Eurozone

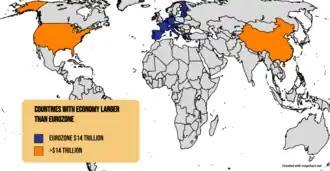
Countries with economy larger than the eurozone

The monetary policy of all countries in the eurozone is managed by the European Central Bank (ECB) and the Eurosystem which comprises the ECB and the central banks of the EU states who have joined the eurozone. Countries outside the eurozone are not represented in these institutions. Whereas all EU member states are part of the European System of Central Banks (ESCB), non EU member states have no say in all three institutions, even those with monetary agreements such as Monaco. The ECB is entitled to authorise the design and printing of euro banknotes and the volume of euro coins minted, and its president is currently Christine Lagarde.